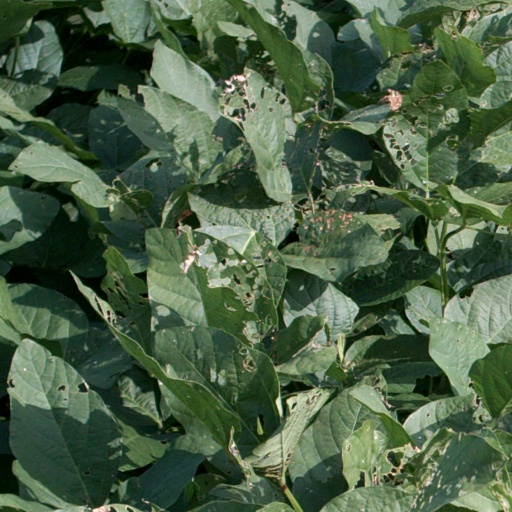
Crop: soybean